Danilo Restivo

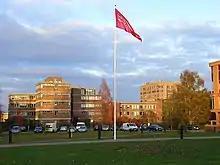
University of Reading

On 12 September, the day of her disappearance, Claps and her friend Eliana De Cillis left the Claps residence, with the plan for the pair to go to mass at the Chiesa della Trinità. Instead of going to mass, Claps met with Restivo. Claps felt bad for Restivo and despite being hesitant, Claps had "begged" her close friend De Cillis, to accompany her for support. They went to meet Restivo at the church, arriving at approximately 11:30 a.m., just as Mass had ended. When she did not return home, Claps' elder brother, Gildo, telephoned Restivo's family residence and was told that Restivo was out of town due to university tests and had no knowledge of Claps's whereabouts.